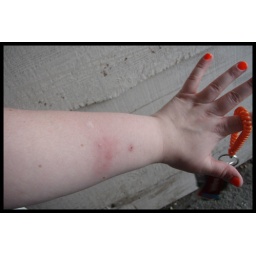
I got stung by a paper wasp last Saturday, and I'm still all red and swollen. :(